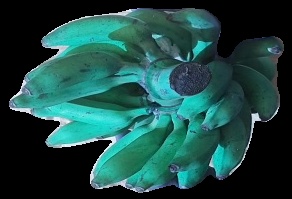
Variety: elakki-bale
Grade: grade3